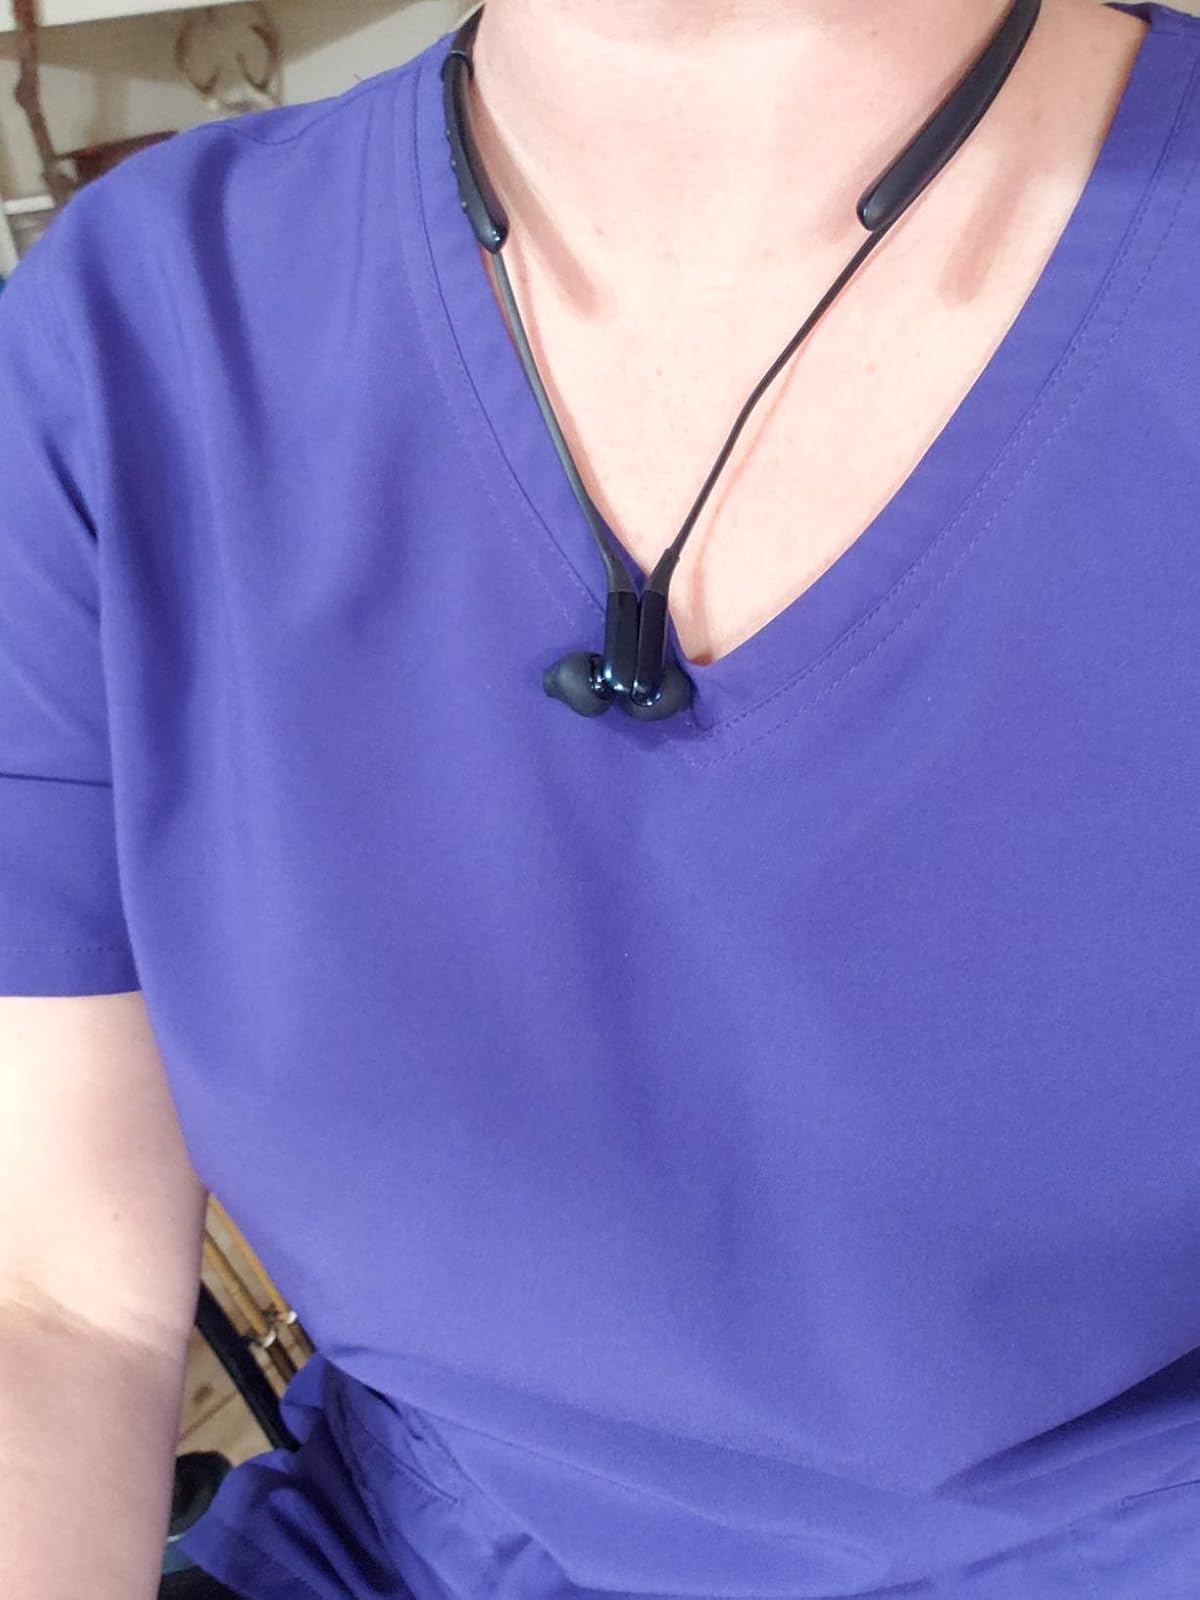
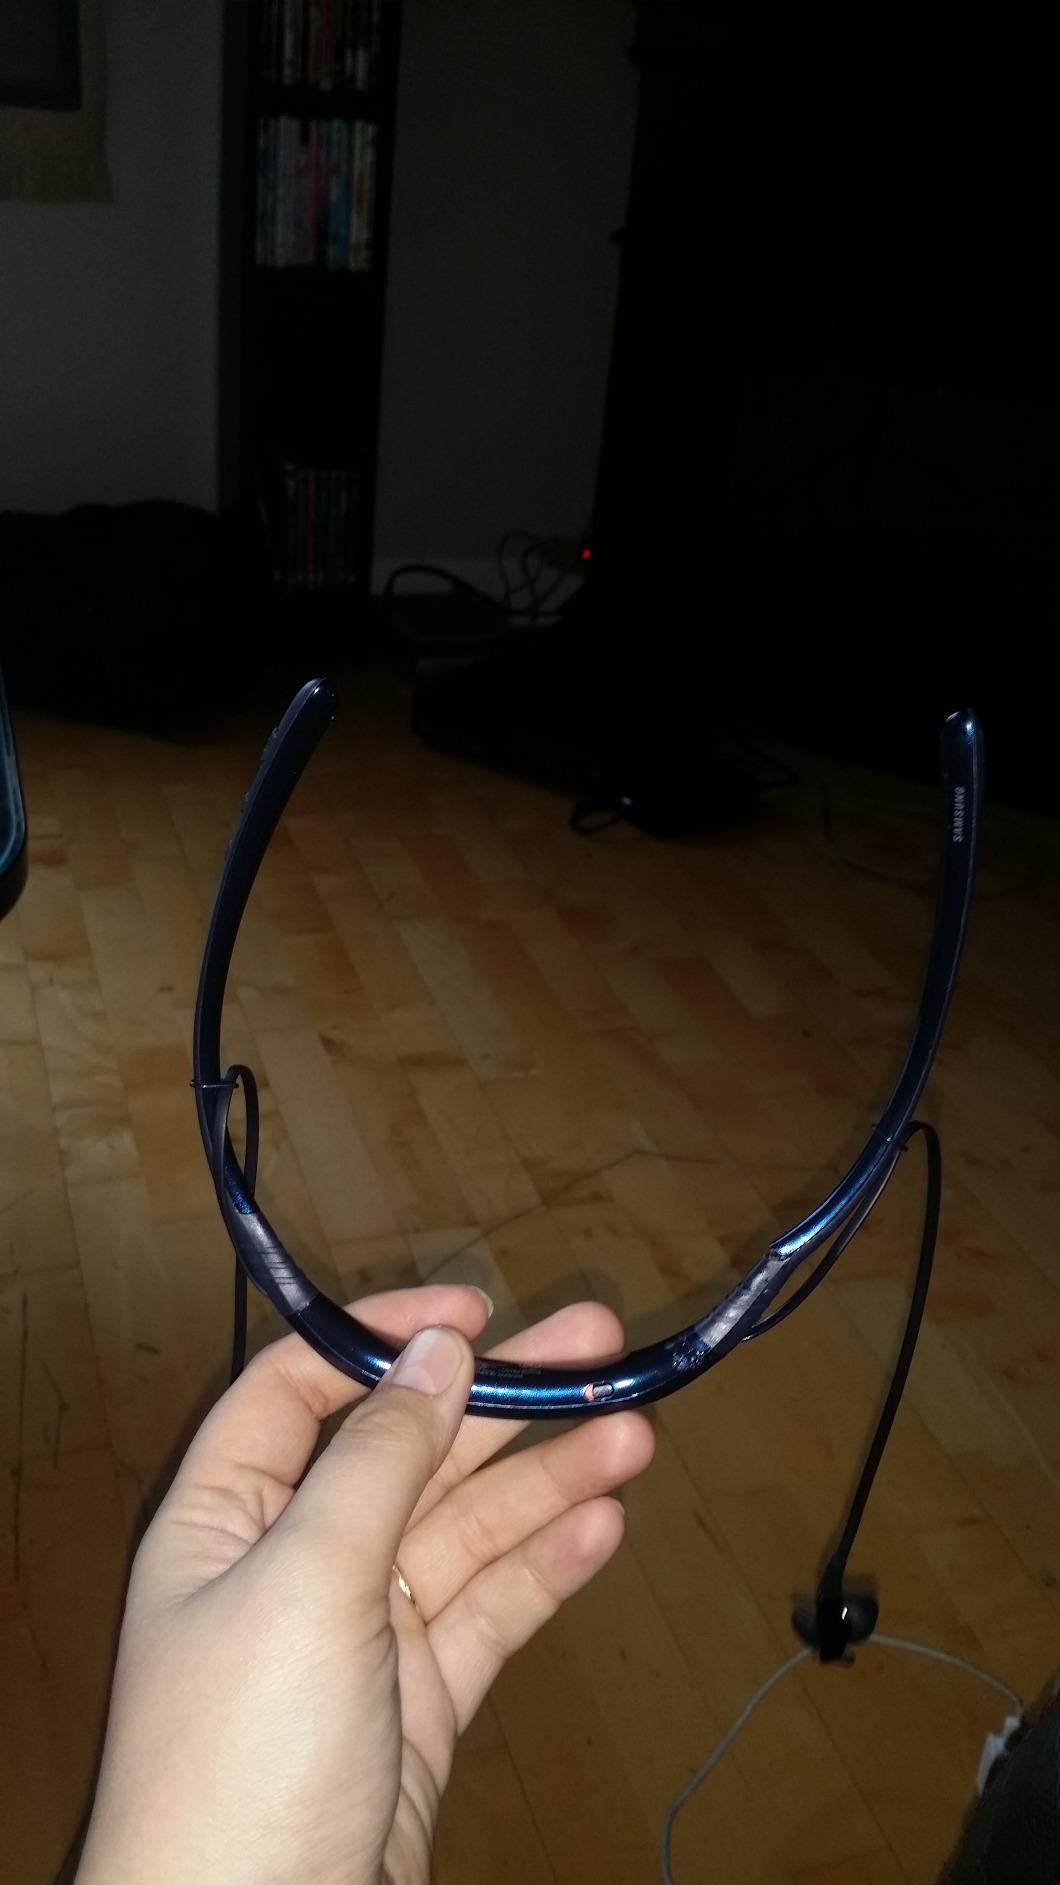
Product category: headphones
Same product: yes